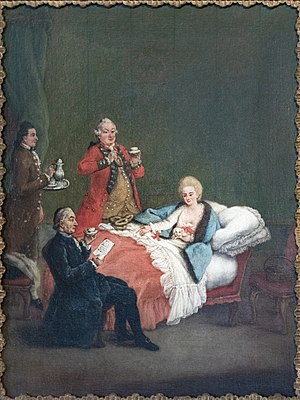
Kakao (drik) / Historie / I Europa (1528 – )
Varm kakao blev senere en moderne drik hos fine folk efter opdagelsen af Amerika. The morning chocolate af Pietro Longhi; Venedig, 1775-1780.
Kakao er en opvarmet drik, som består af chokolade eller kakao, mælk eller vand, og sukker. Kakao indeholder ofte mange kalorier, mættet fedt og sukker og bør derfor ikke drikkes i alt for store mængder, men kan, i moderate mængder, også være godt for helbredet pga. antioxidanterne i kakaopulveret. En undersøgelse har vist, at et glas kakao indeholder mere end 1 gram antioxidanter.